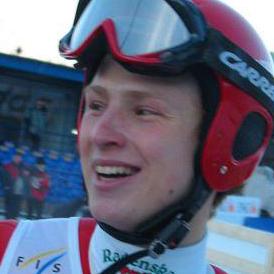
Age: 21